Year's Best SF 4

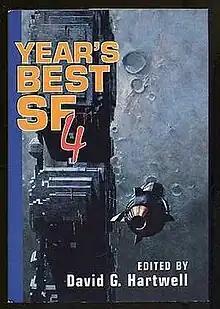

Year's Best SF 4 is a science fiction anthology, edited by David G. Hartwell, that was published in 1999. It is the fourth in the Year's Best SF series.